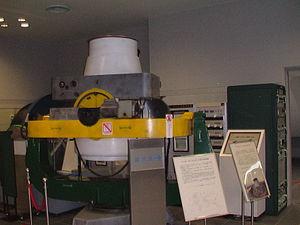
Camera Baker-Nunn conservée au Musée scientifique Himeji. Elle fut utilisée par le Programme de poursuite des satellites (Satellite-Tracking Program) du Smithsonian conduit à l'observatoire de Mitaka dans les années 1960. En 1968, elle fut déplacée à l'observatoire de Dodaira. 日本語: 姫路科学館に展示されるベーカー-ナン シュミットカメラ。1958年、東京天文台三鷹観測所に設置され、人工衛星の観測に用いられた。1968年に堂平観測所に移設された。